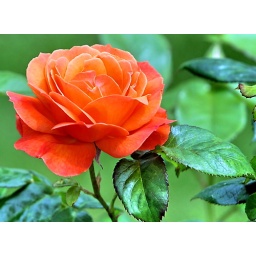
&amp;quot;Fellowship&amp;quot; - Cupped double flowers of deep orange in large clusters. Fragrant, good glossy foliage.